California

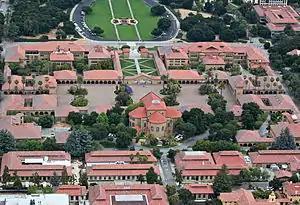
Stanford University is a private university that is one of the top-ranked universities in the world.

California has a large Catholic population due to the large numbers of Mexicans and Central Americans living within its borders. California has twelve dioceses and two archdioceses, the Archdiocese of Los Angeles and the Archdiocese of San Francisco, the former being the largest archdiocese in the United States.